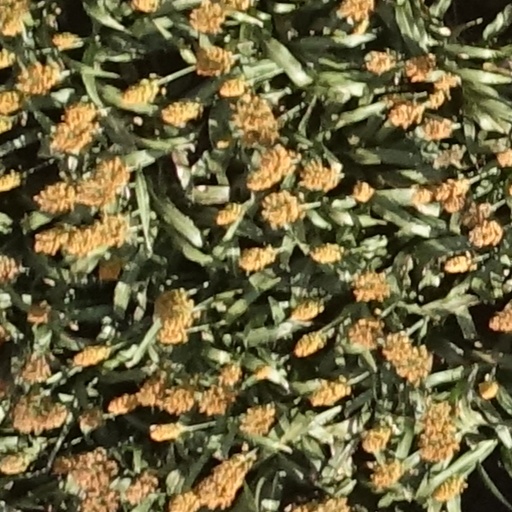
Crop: sorghum